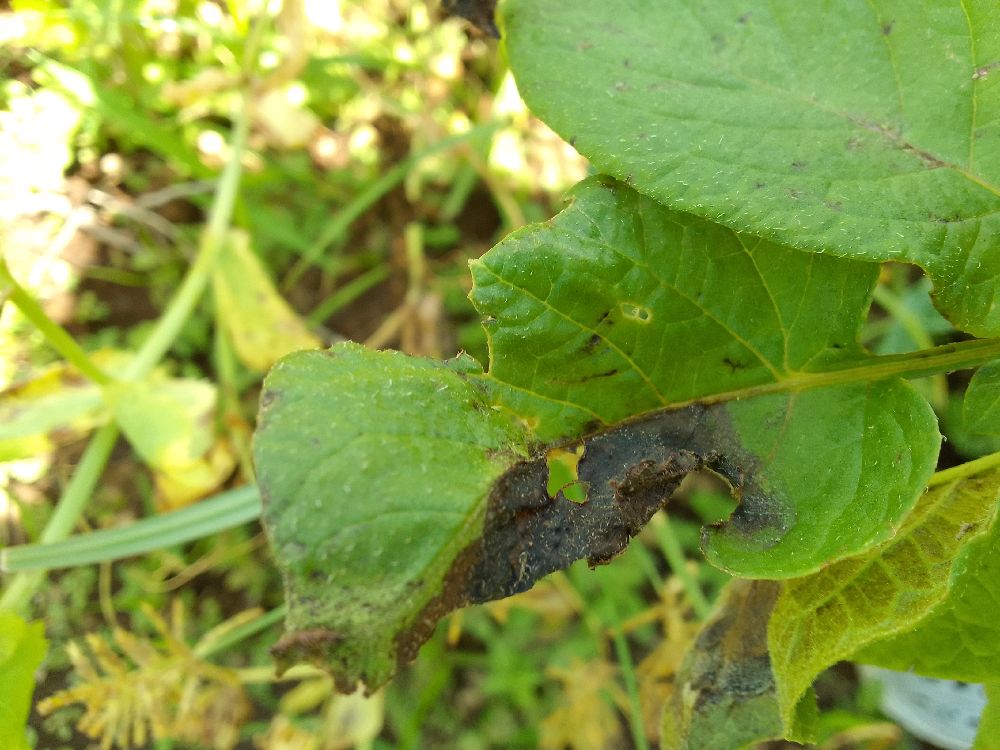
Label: Late blight